Railway reconstruction in Taiwan

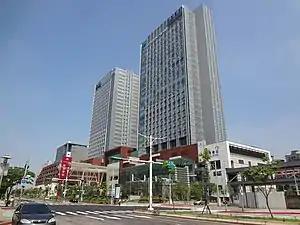
The new Nangang Station was one of the third phase projects.

The NT$83.069 billion Nangang Project completes the Taipei Railway Underground Project with a eastward extension of the tunnel, including the rebuilt Songshan and Nangang Stations. East of Nangang along TRA's Western Line, the project also includes a short mountain tunnel and a elevated section. Wudu Freight Yard, near Wudu Station, and Qidu Marshalling Yard, next to Qidu Station, replaces facilities dissolved at Songshan Station. The entire length of the TRA part of the Nangang Project is between Songshan and Qidu, and was to be completed in August 2011. Construction was officially completed on 23 October 2011 and began service the following day on 24 October 2011. As a separate NT$10 billion project, in March 2009, TRA also began building a new depot at Fugang, Taoyuan County (now Taoyuan City), to replace its Songshan Depot, which was reached crossing THSRC's tracks.